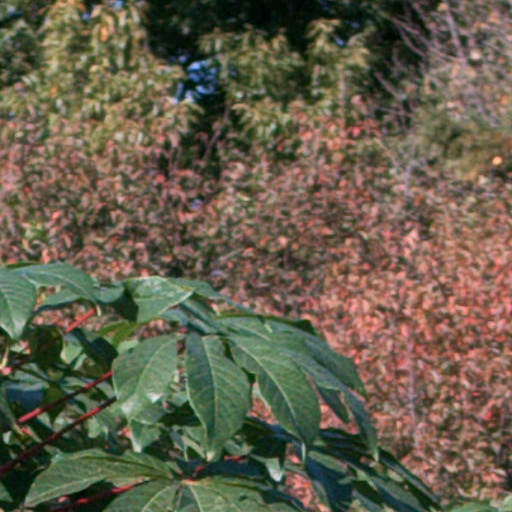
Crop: cassava